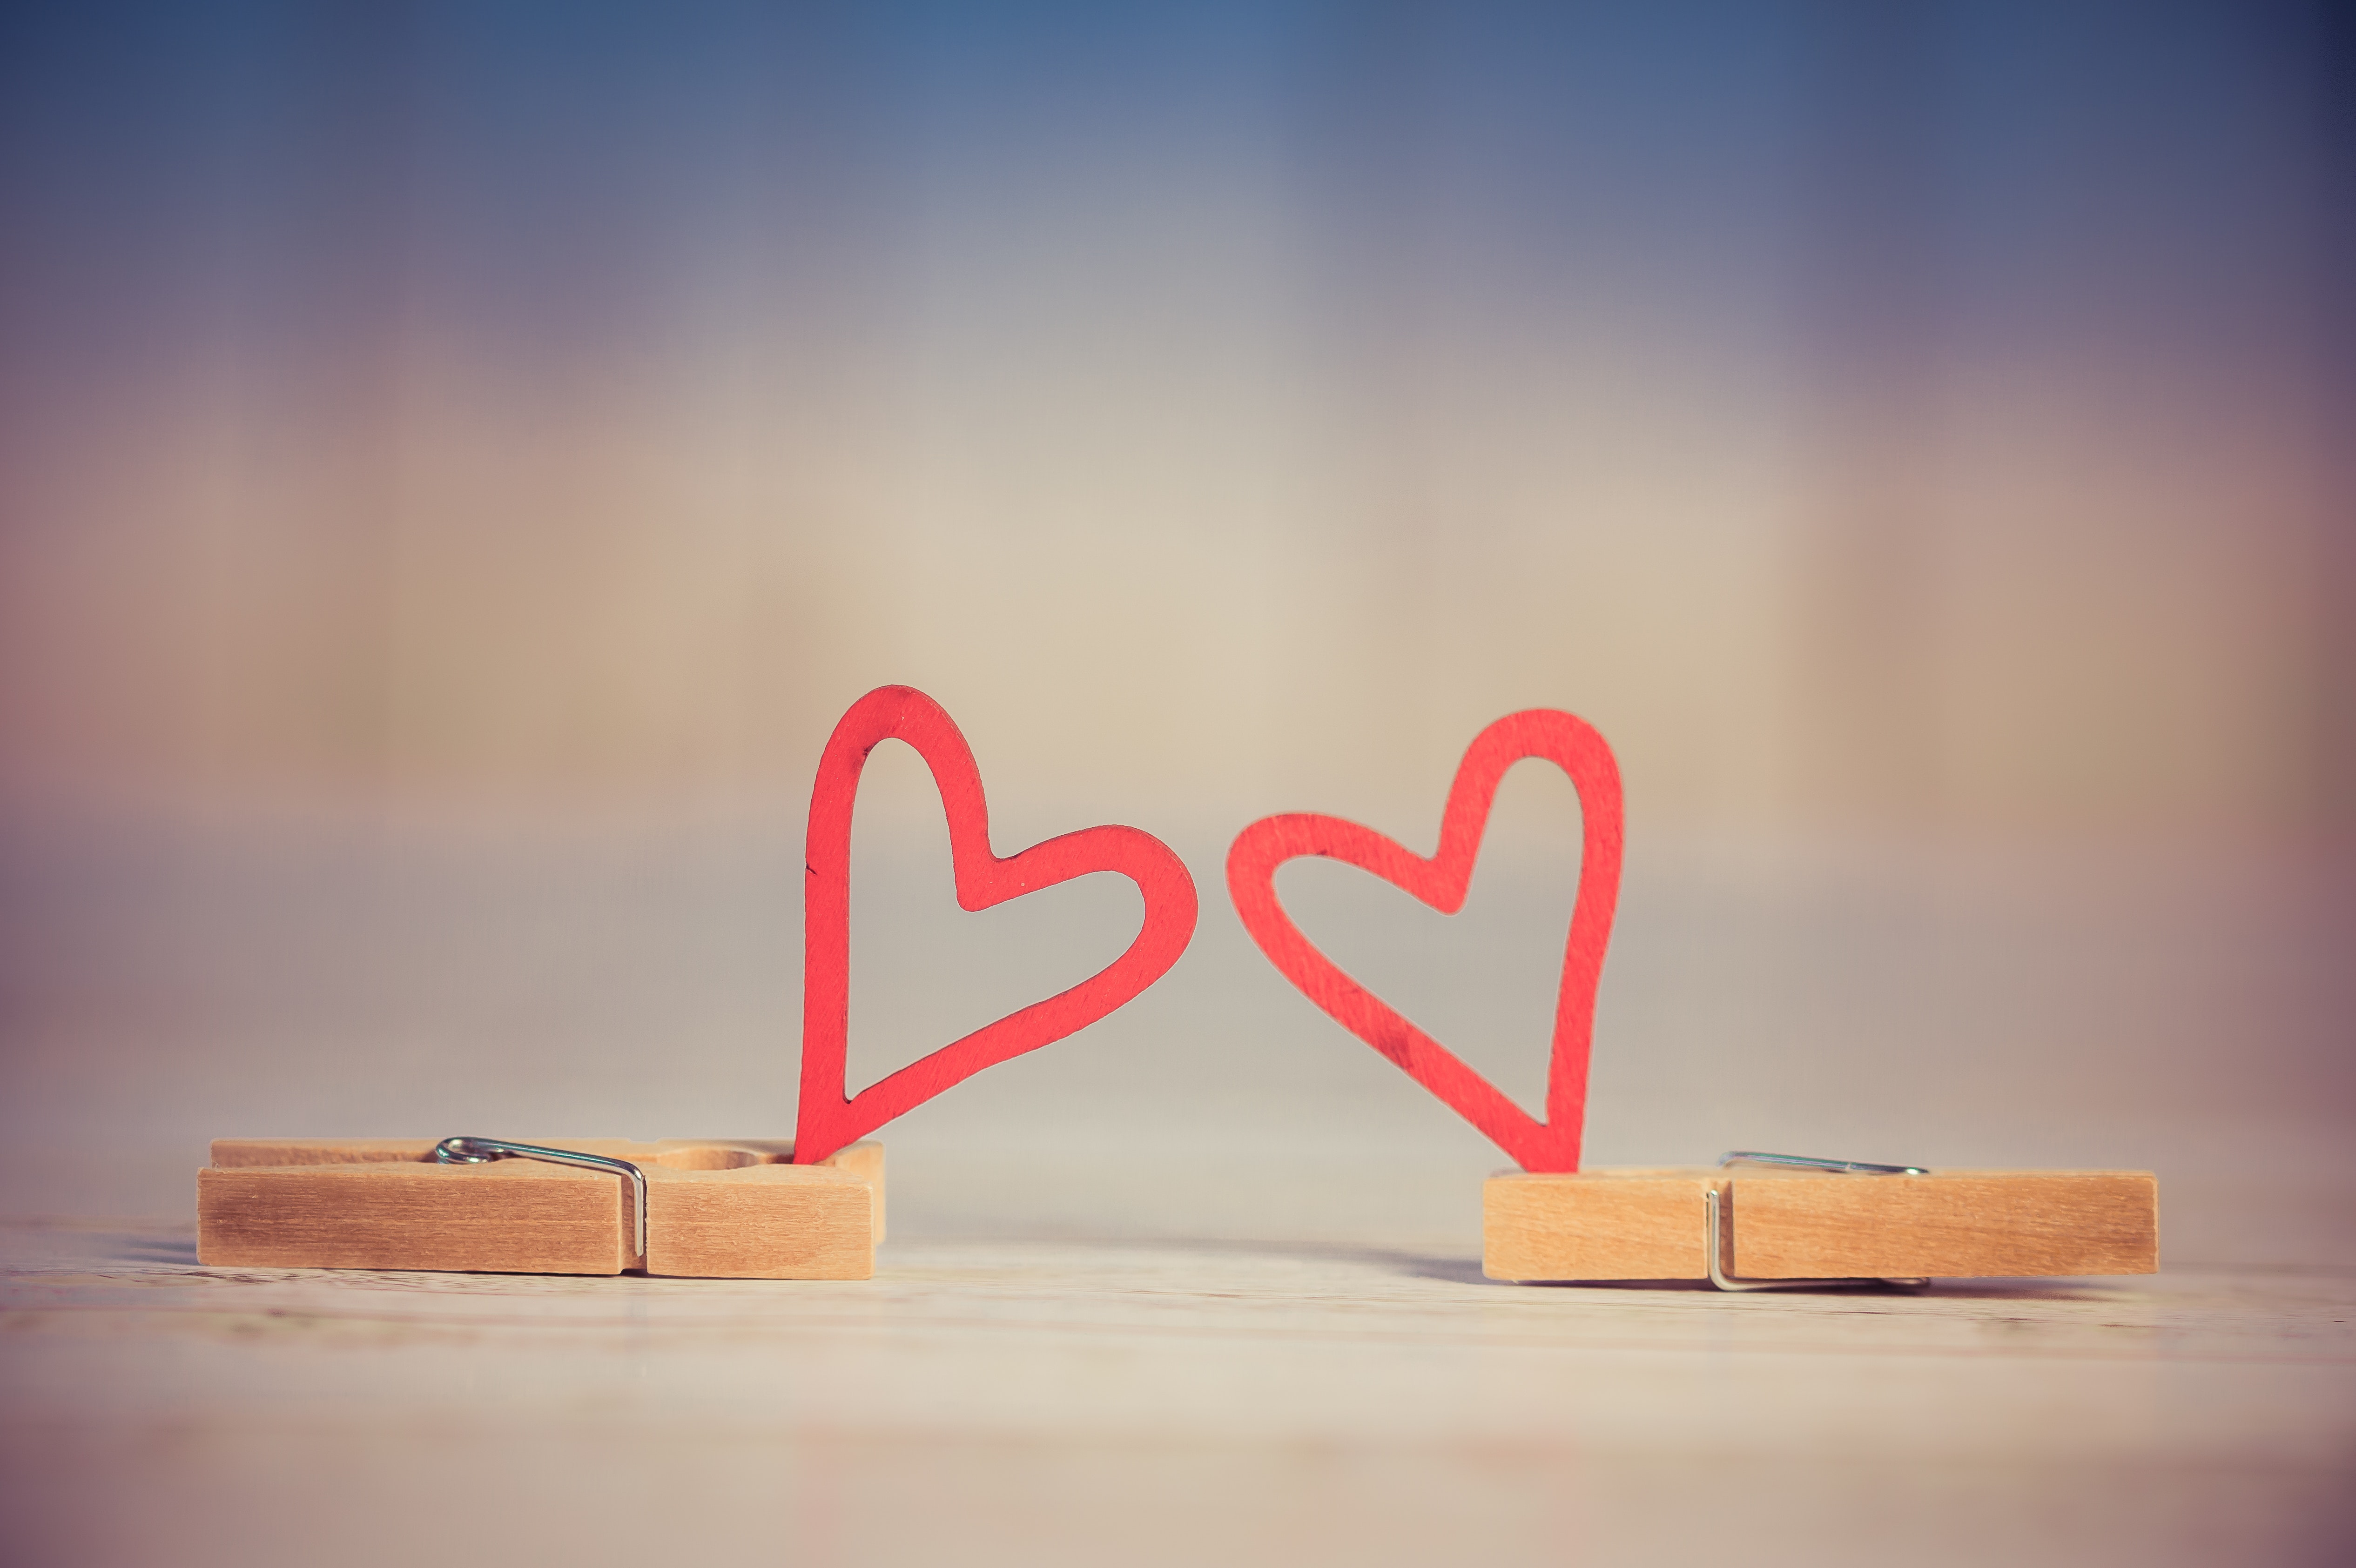
photograph, love, text, still life photography, heart, font, footwear, stock photography, photography, wood, shoe